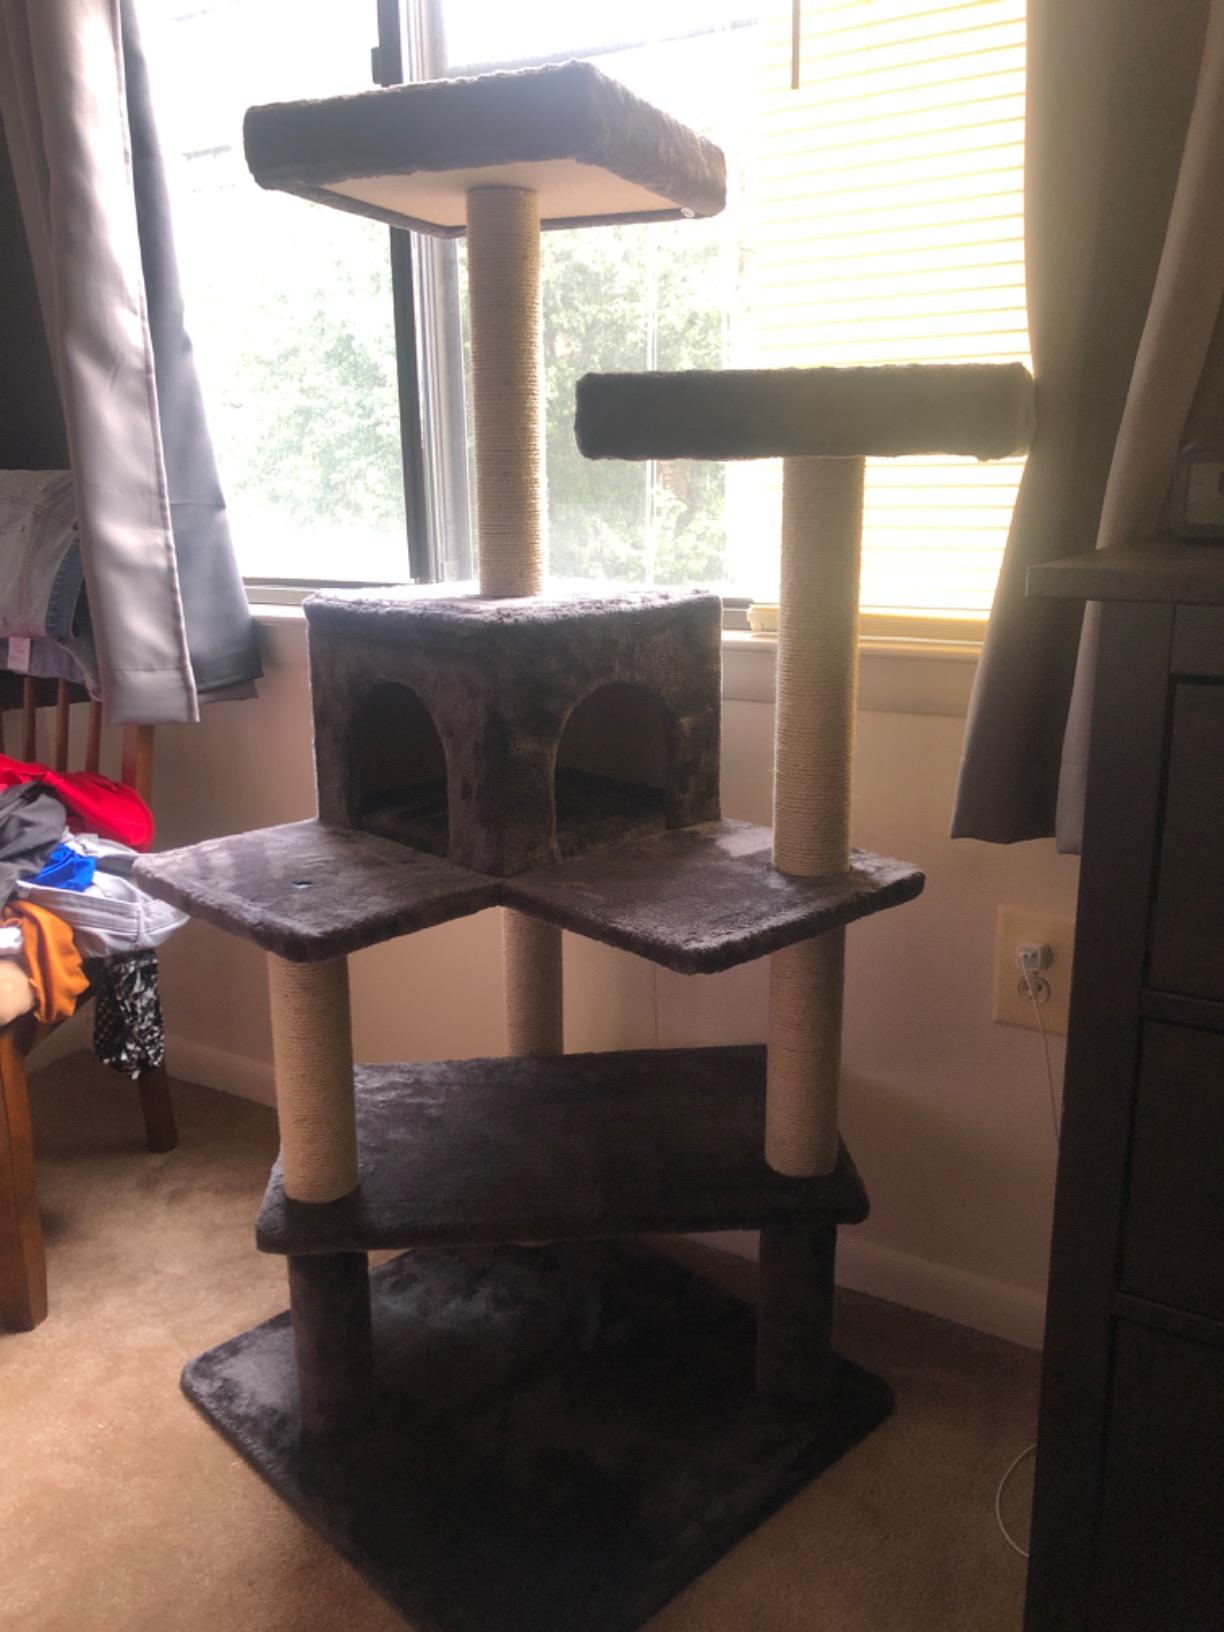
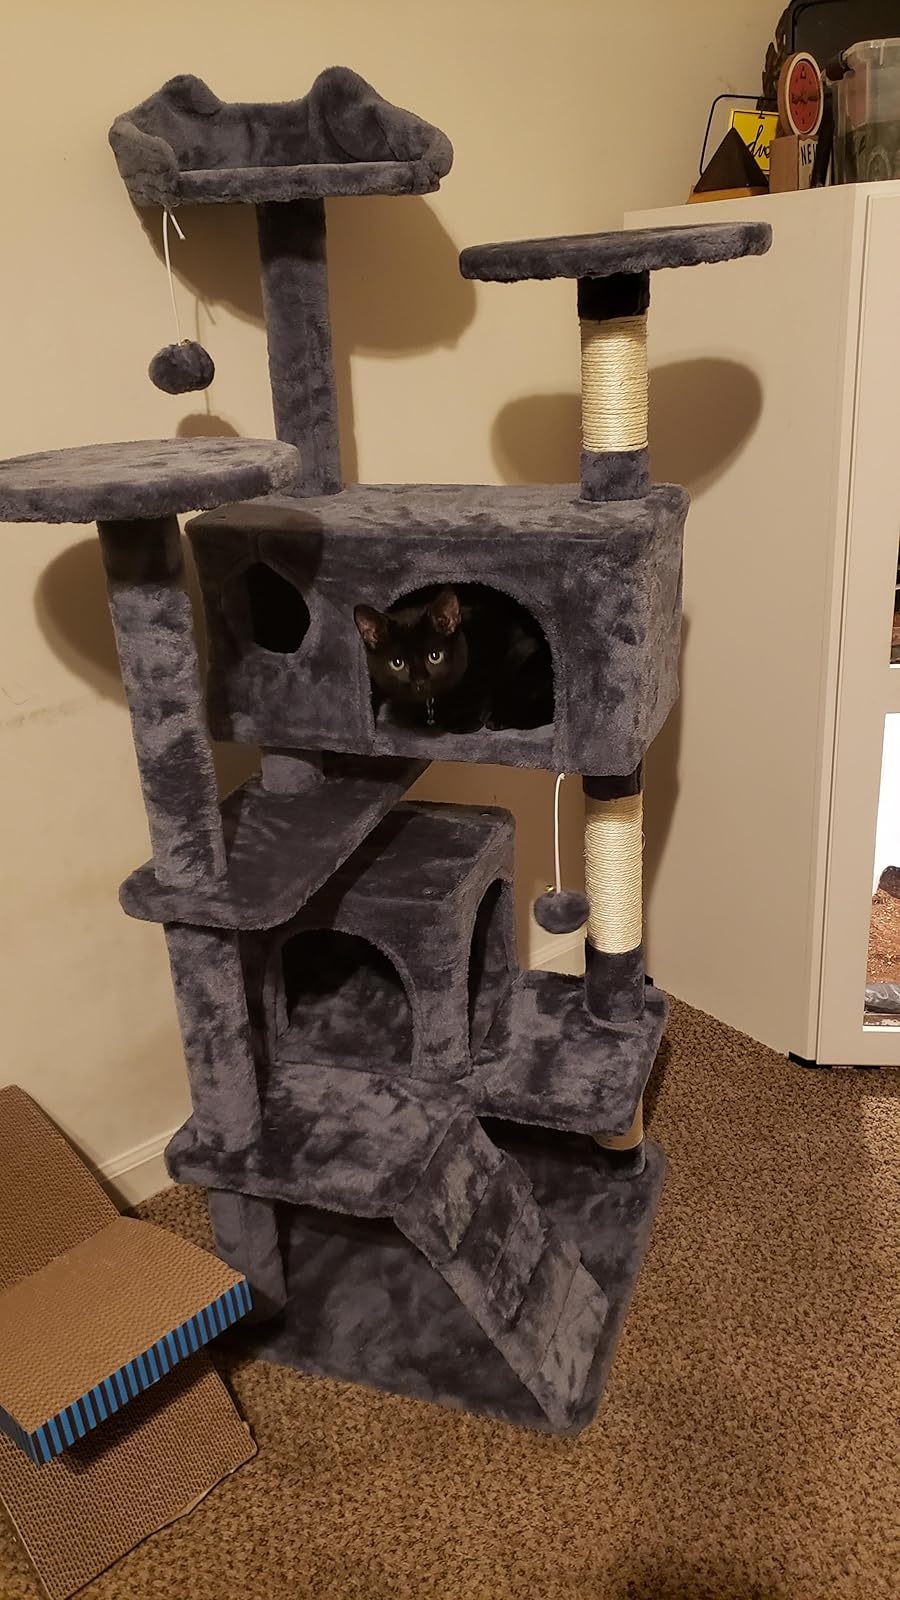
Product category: items_cat tree
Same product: no